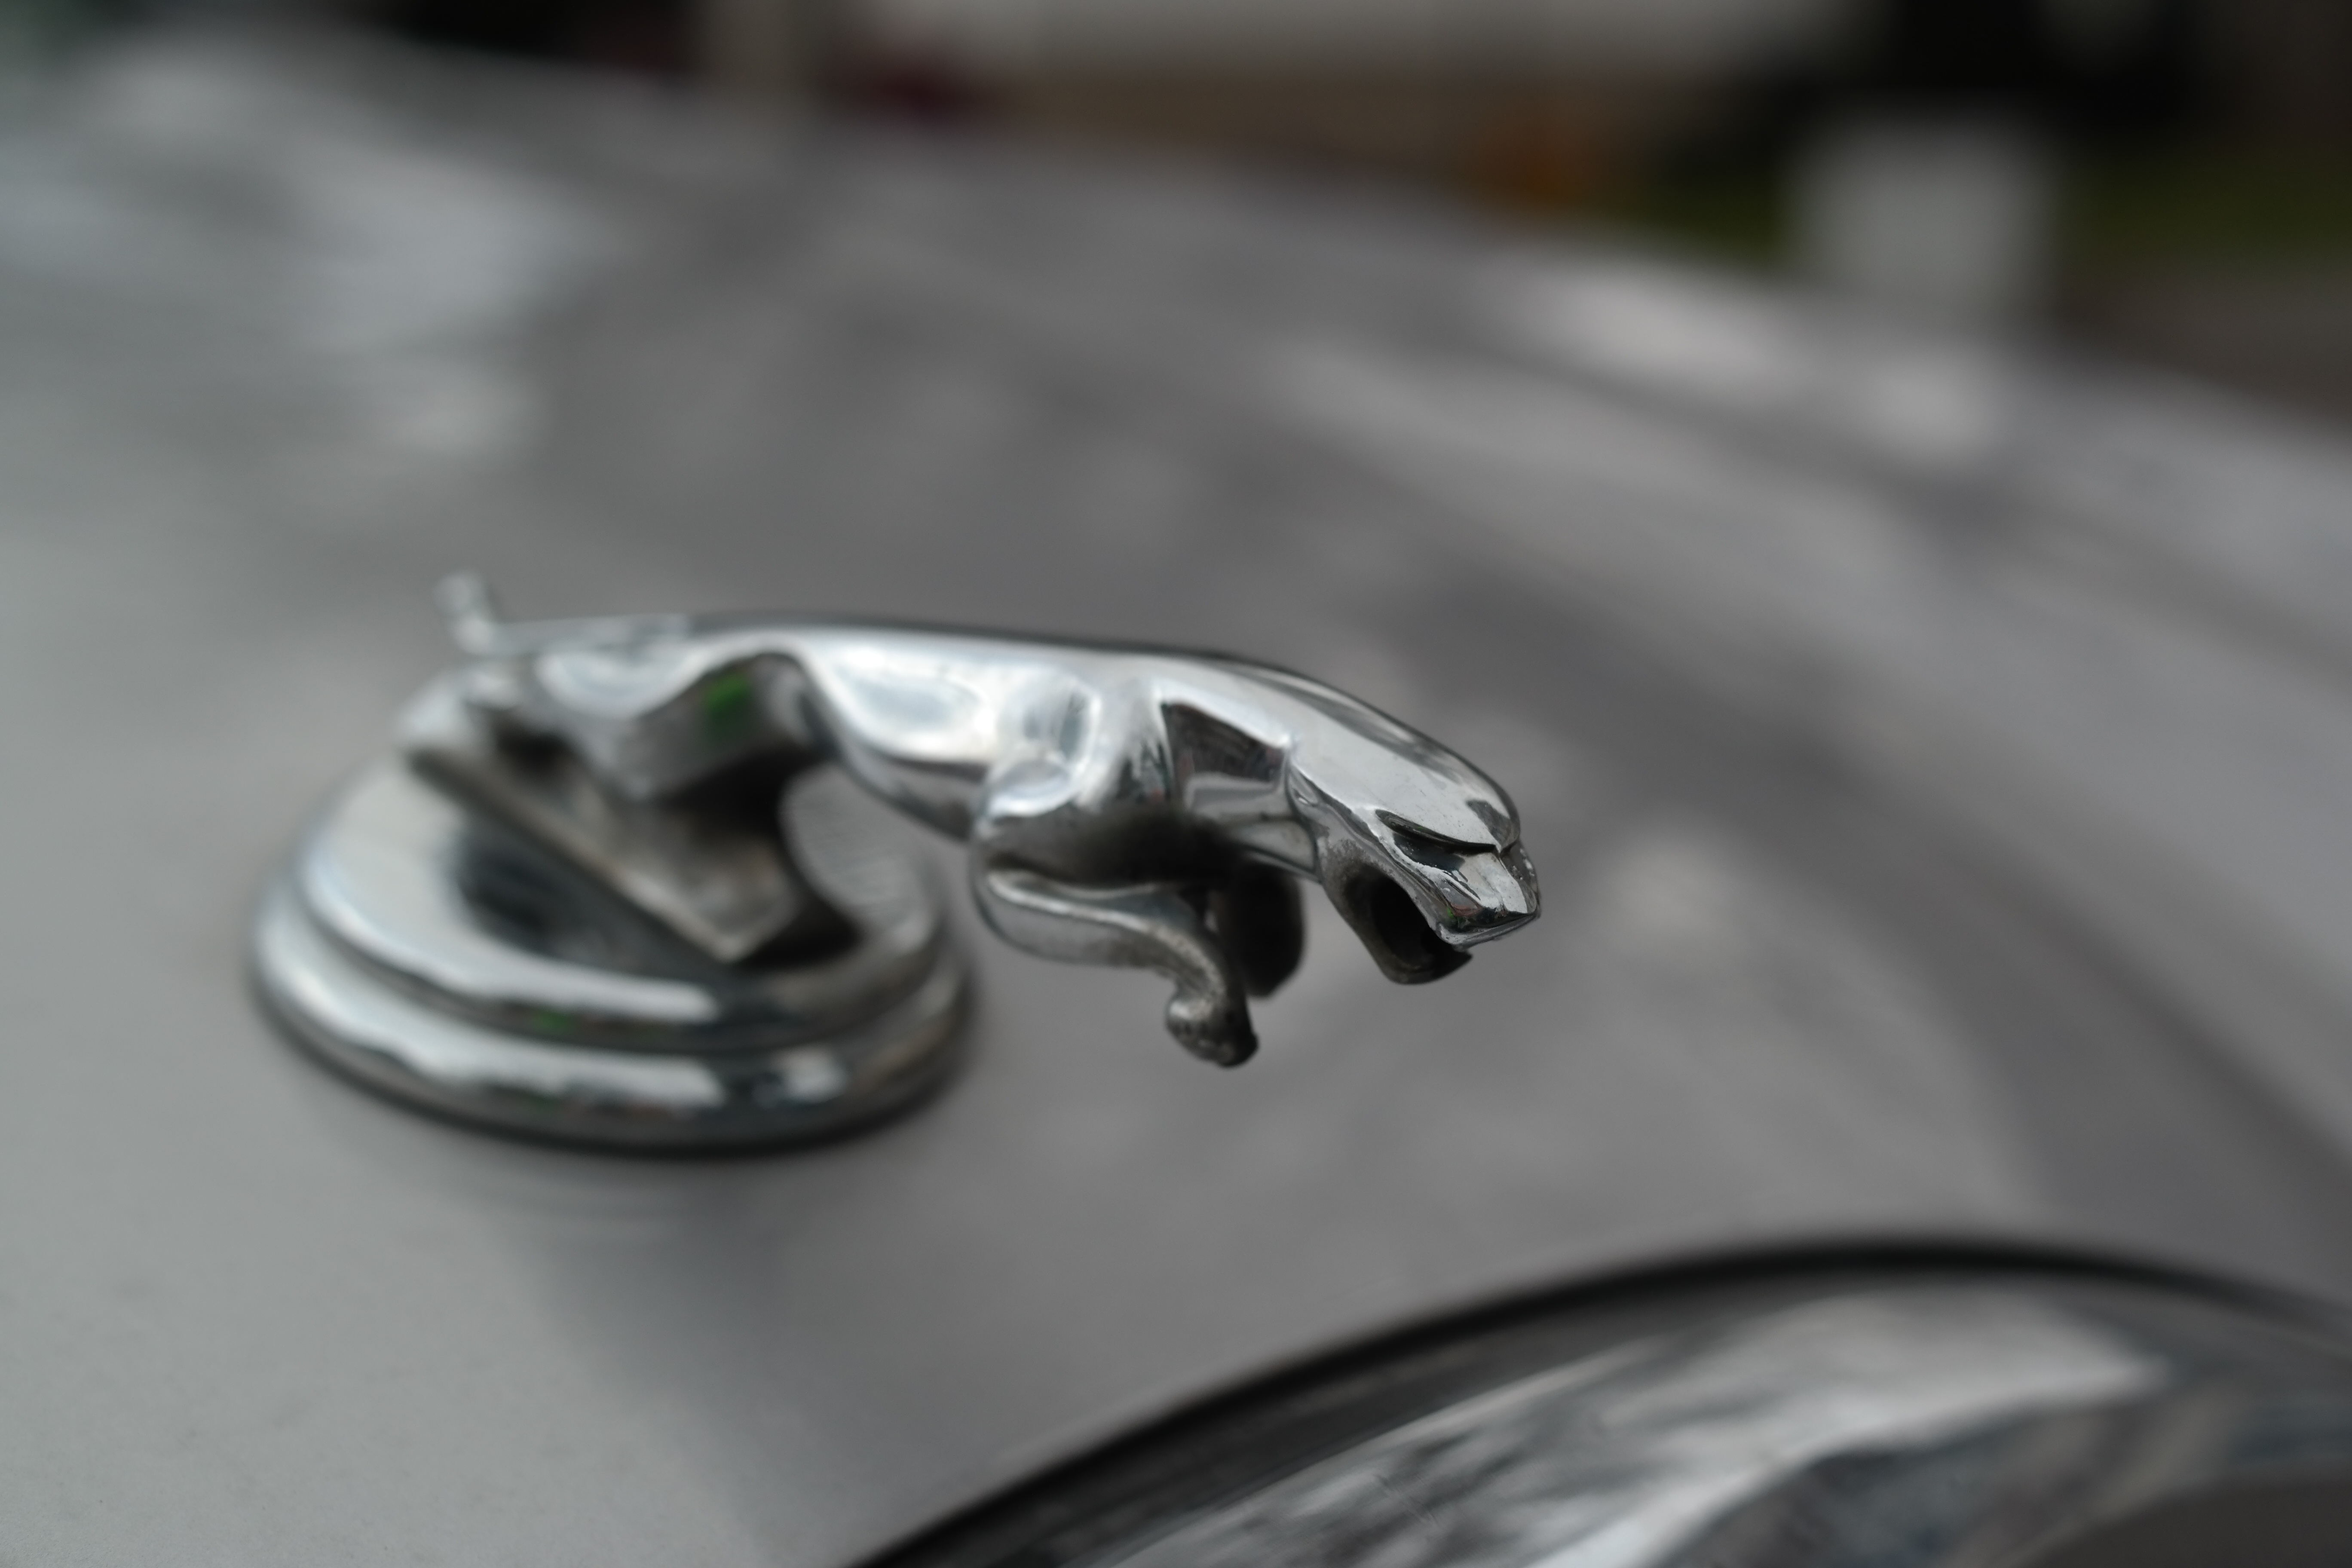
car, wheel, glass, transport, vehicle, auto, emblem, automotive, luxury, silver, oldtimer, jaguar, success, cool figure, coat of arms